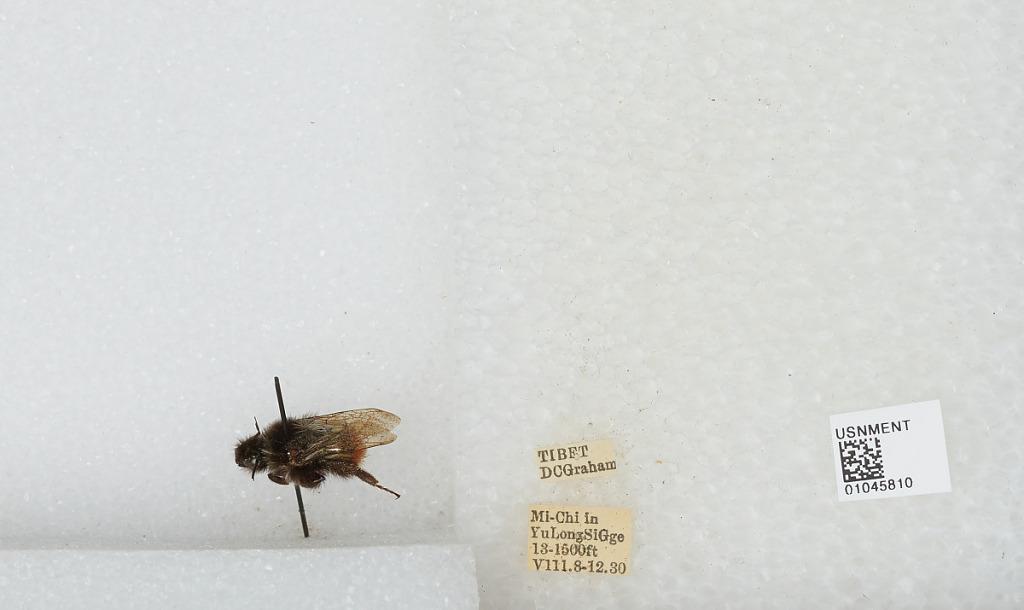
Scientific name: Bombus sp.
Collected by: D. Graham
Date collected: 1930-8-8
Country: China
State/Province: Tibet Autonomous Region
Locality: Mi-Chi in Yu Long Si Gorge